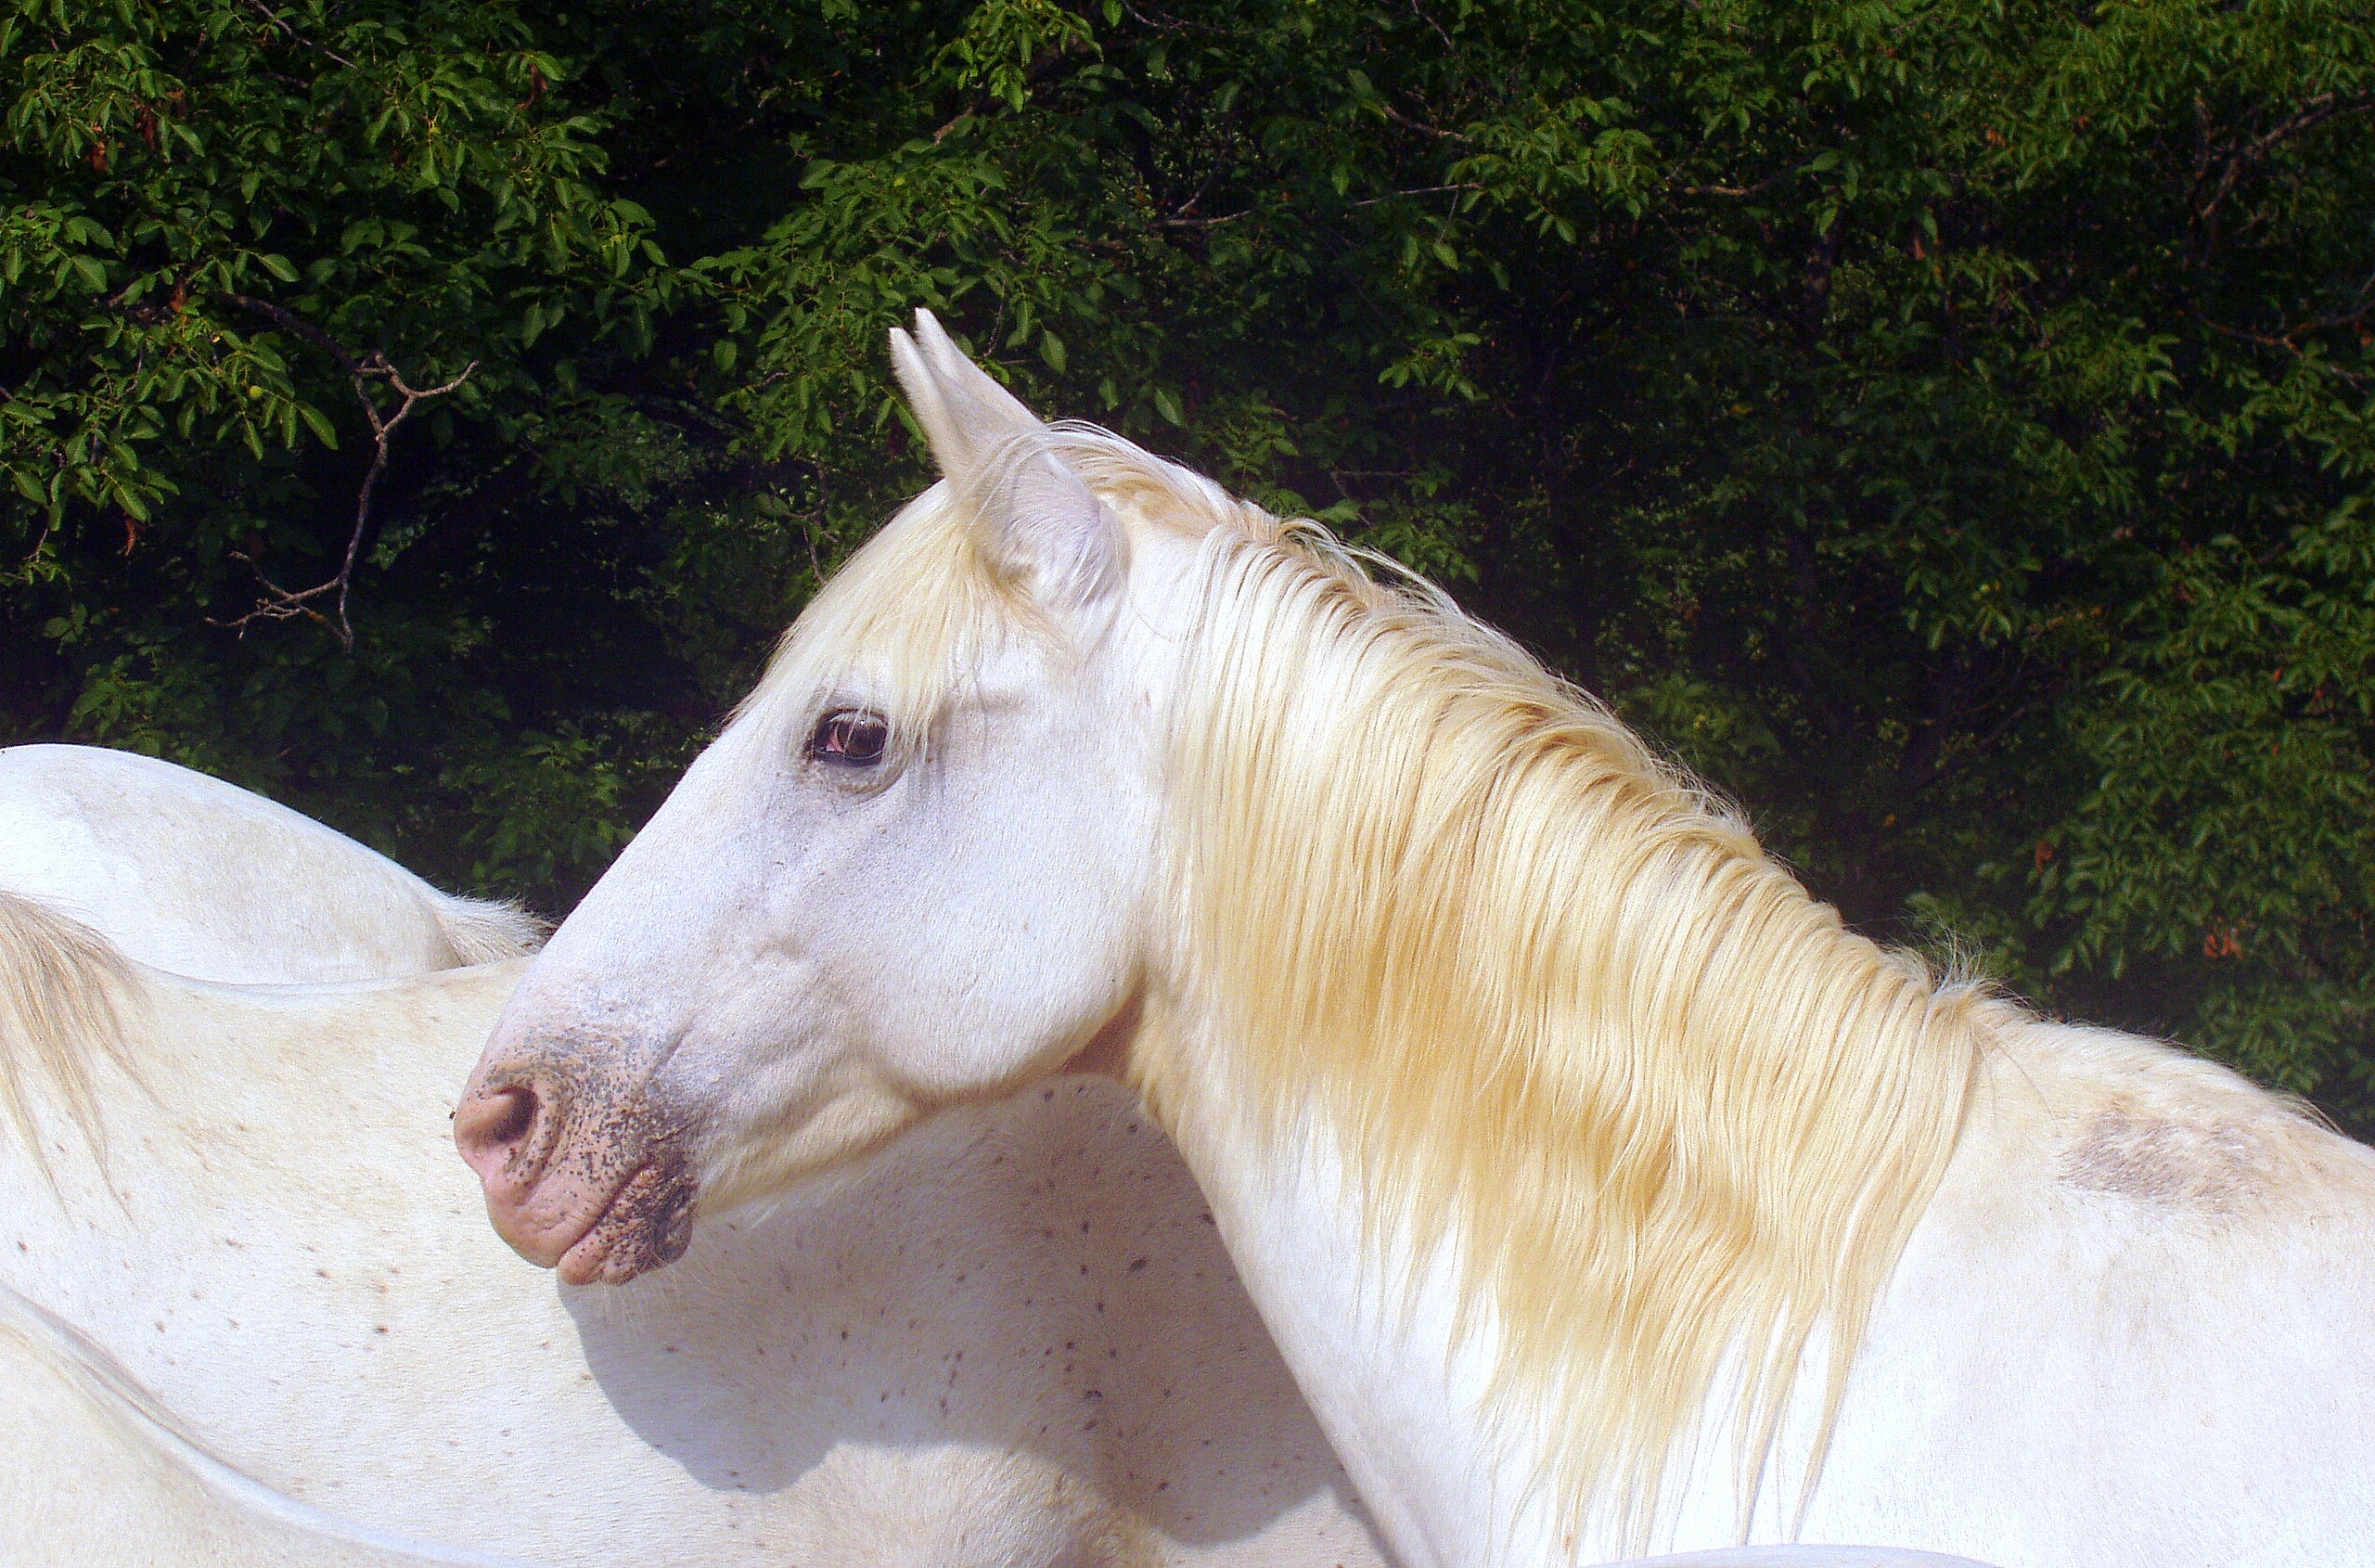
white, animal, horse, mammal, stallion, mane, eyes, ears, vertebrate, mare, foal, colt, white horse, pack animal, white color, docile, crin, horse like mammal, mustang horse